Federal Land Development Authority

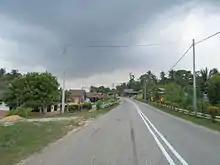
Felda Ulu Tebrau in Johor.

Originally, Felda schemes were designed as co-operatives, where instead of each settler owning a defined piece of land, each settler held an equal share in the ownership of the particular scheme. However, the settlers did not prefer this scheme, as workers who did not tend to the land properly still benefited (a sort of free rider problem). The government then set up a 3-phase plan, where in the first phase, the co-operative remained as a mechanism for the settlers to learn how to farm. In the second phase, each settler was given a specific plot of land to work, and in the third phase, he was given the land title to that plot. However, the settler was forbidden from selling the land without permission from Felda or the Federal Government.